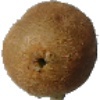
Label: kiwi